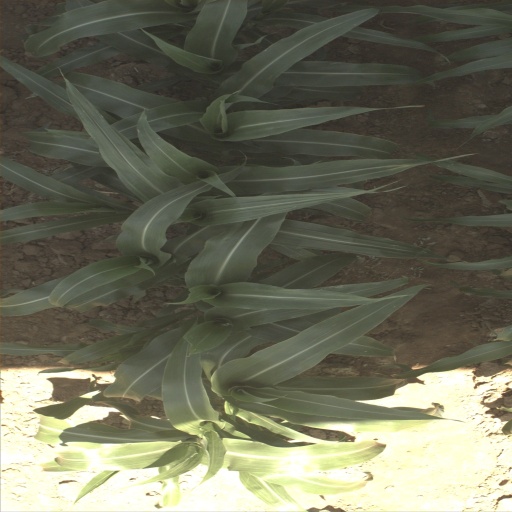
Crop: sorghum